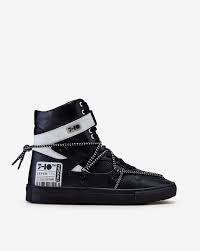
Label: Sneaker